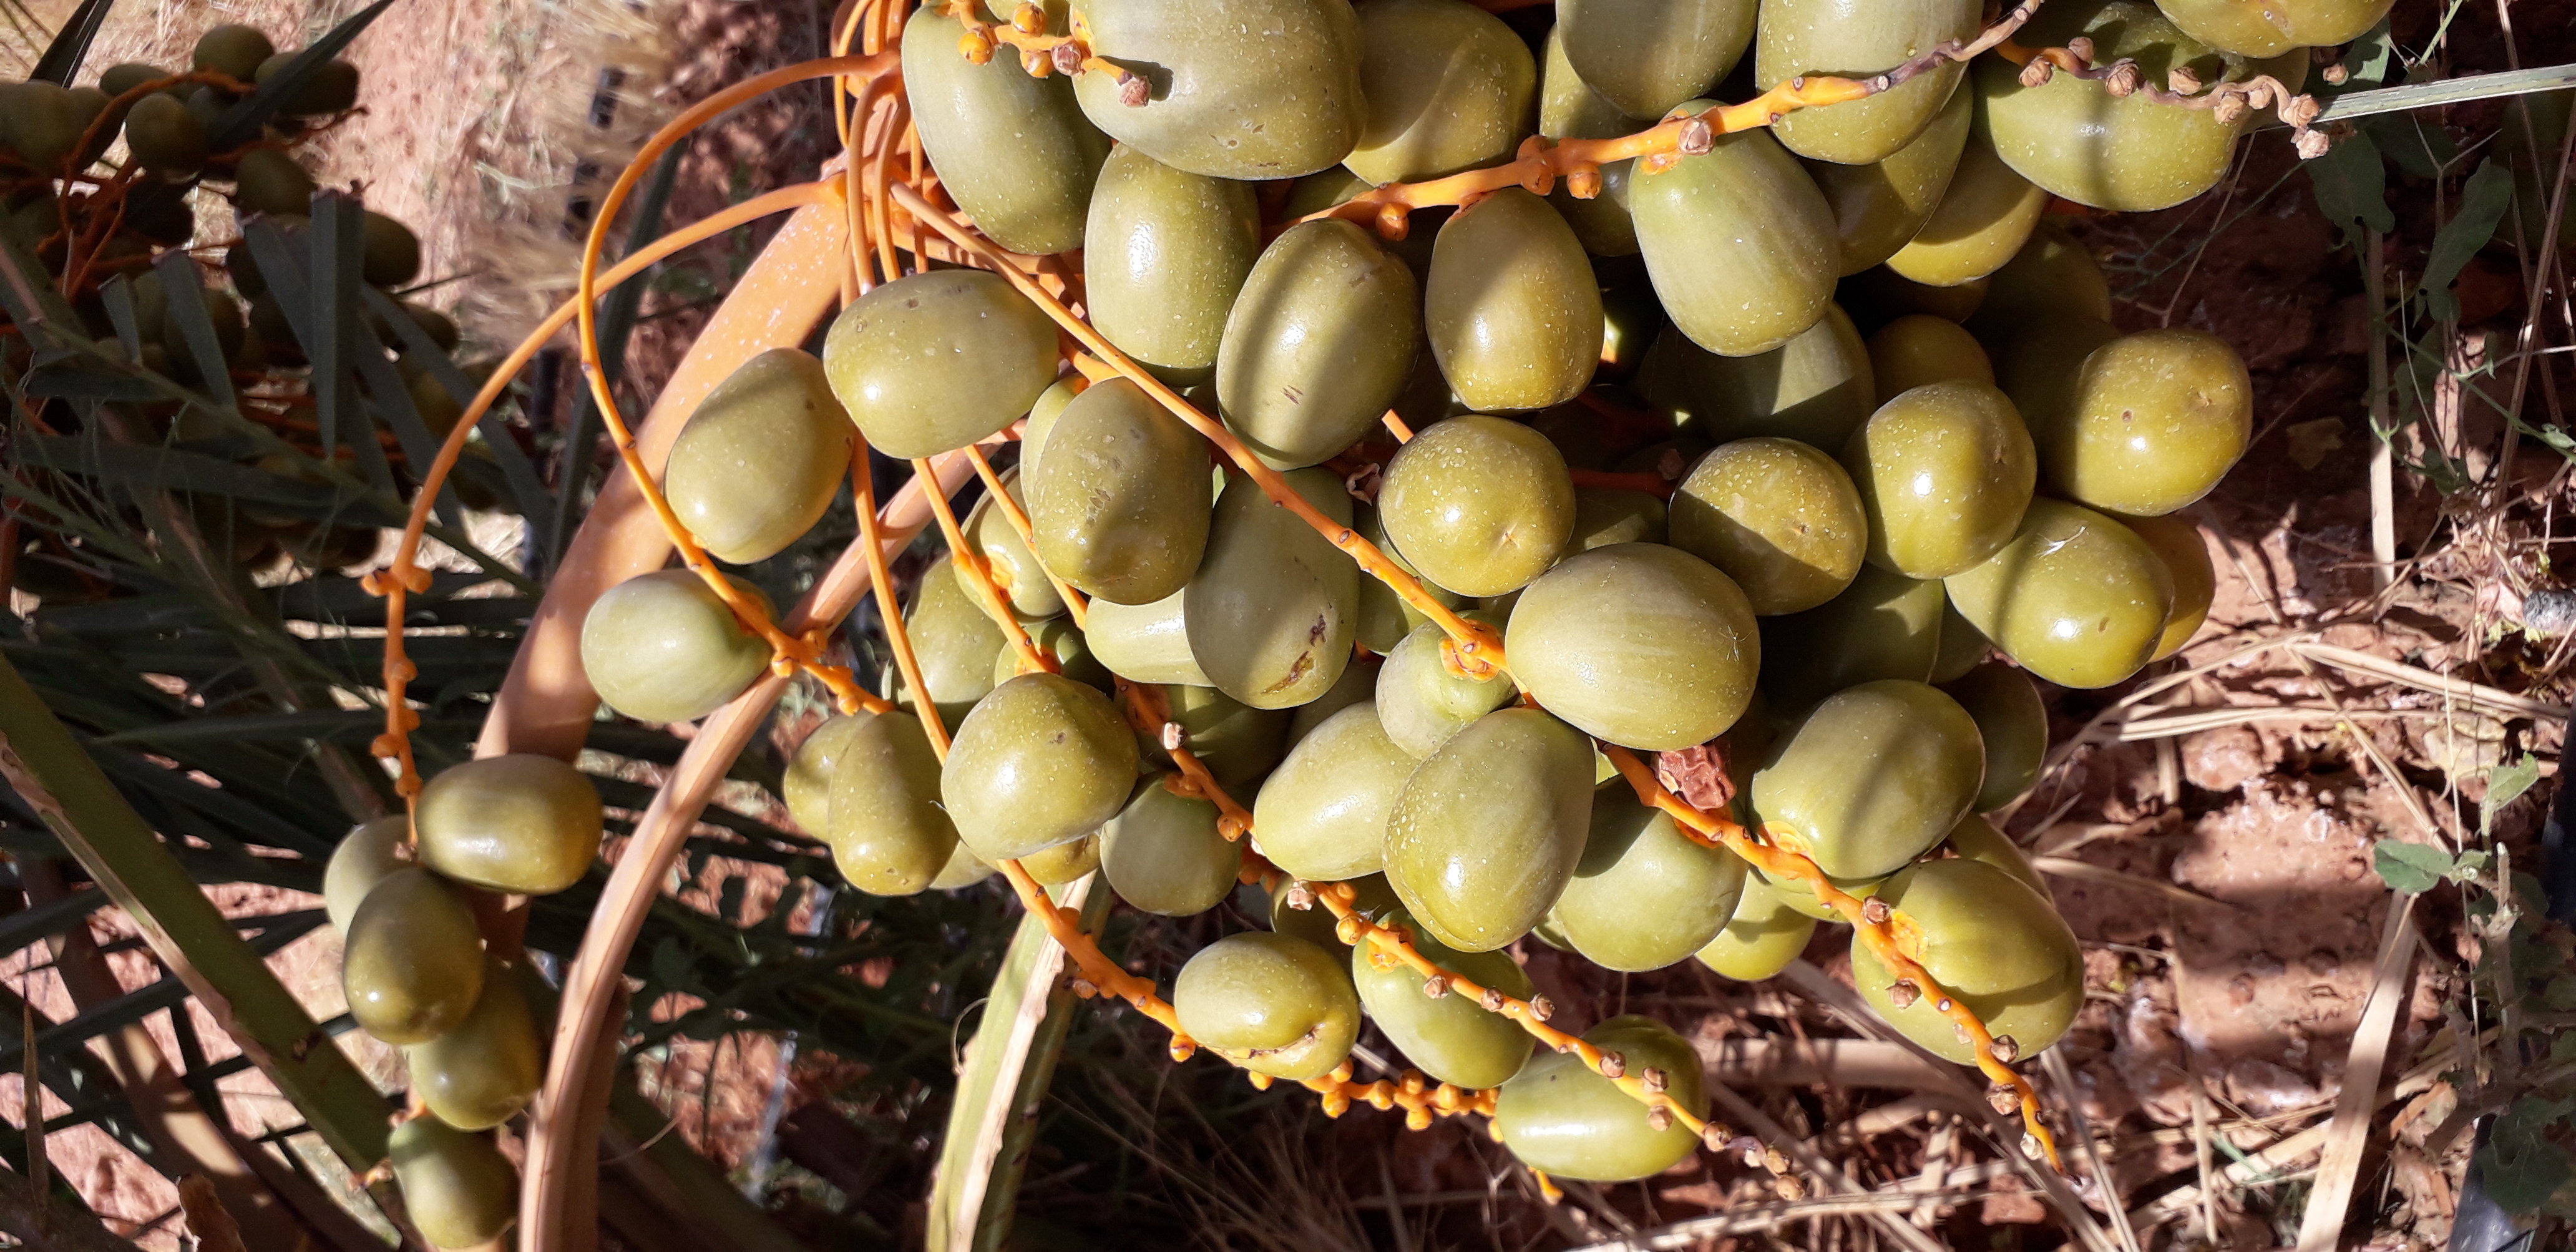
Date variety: Boufagous